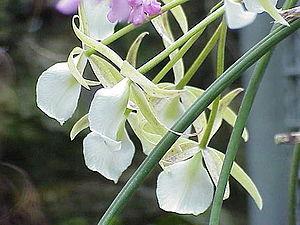
Brassavola est un genre de la famille des Orchidaceae. Les espèces sont des plantes épiphytes originaires des forêts humides du Brésil.